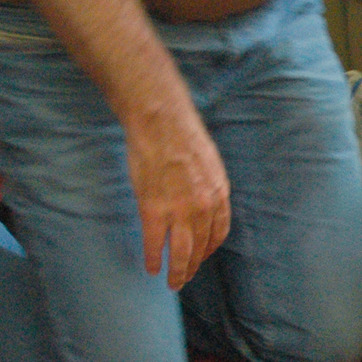
Material: skin